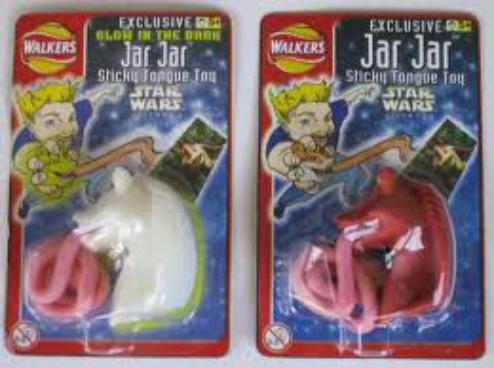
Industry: Food